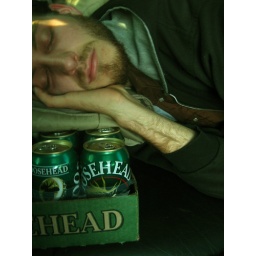
richard sleeping in the back of the car on beer, october 2007.